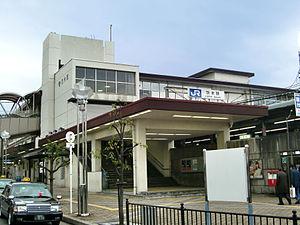
La gare d'Ibaraki est une gare ferroviaire localisée dans la ville d'Ibaraki, préfecture d'Osaka. La gare est exploitée par la compagnie JR West.